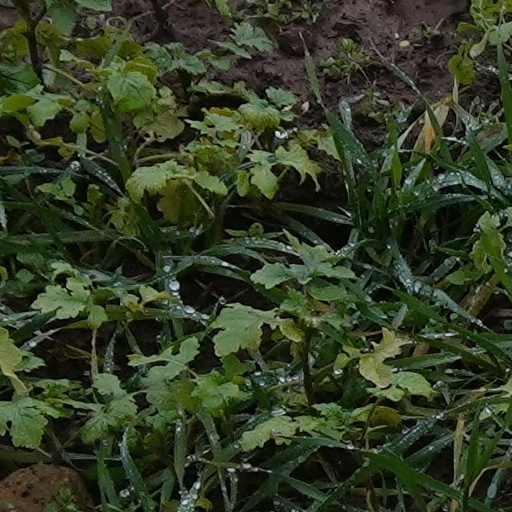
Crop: wheat